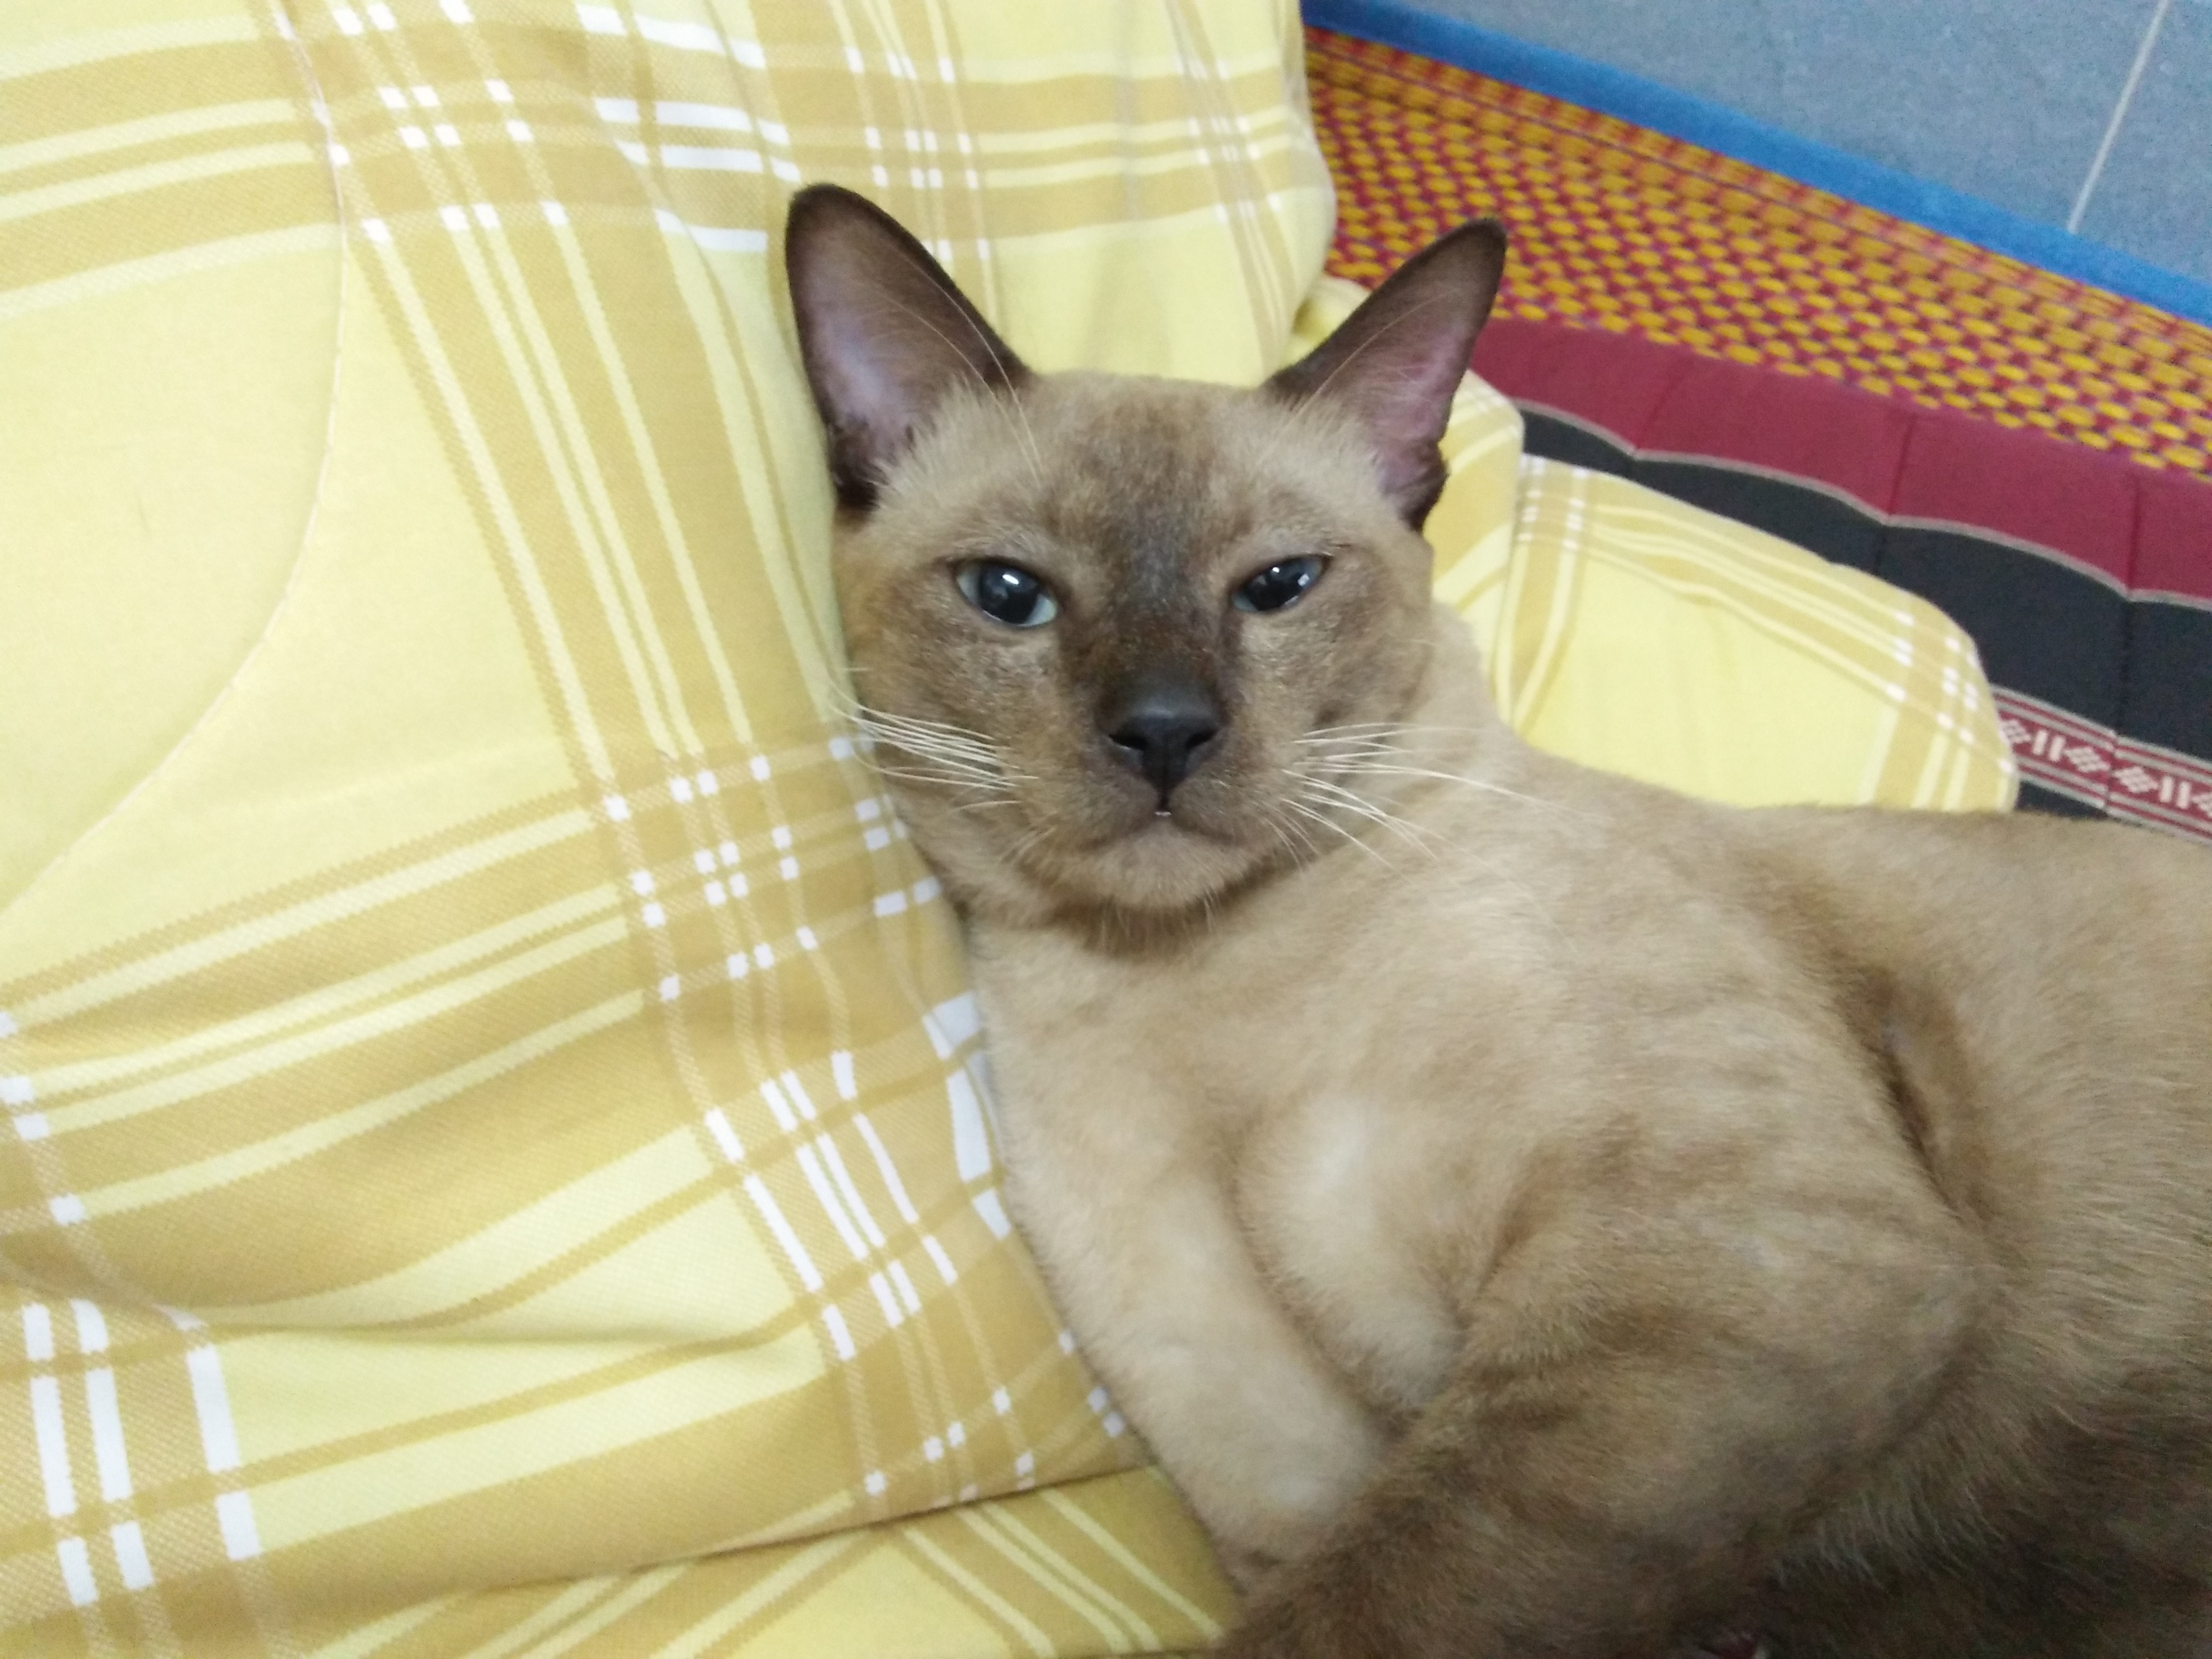
my Cat, cat, mammal, vertebrate, small to medium sized cats, felidae, tonkinese, carnivore, thai, whiskers, burmese, siamese, colorpoint shorthair, javanese, balinese, asian, kitten, fawn, german rex